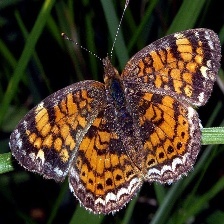
Species: CRECENT